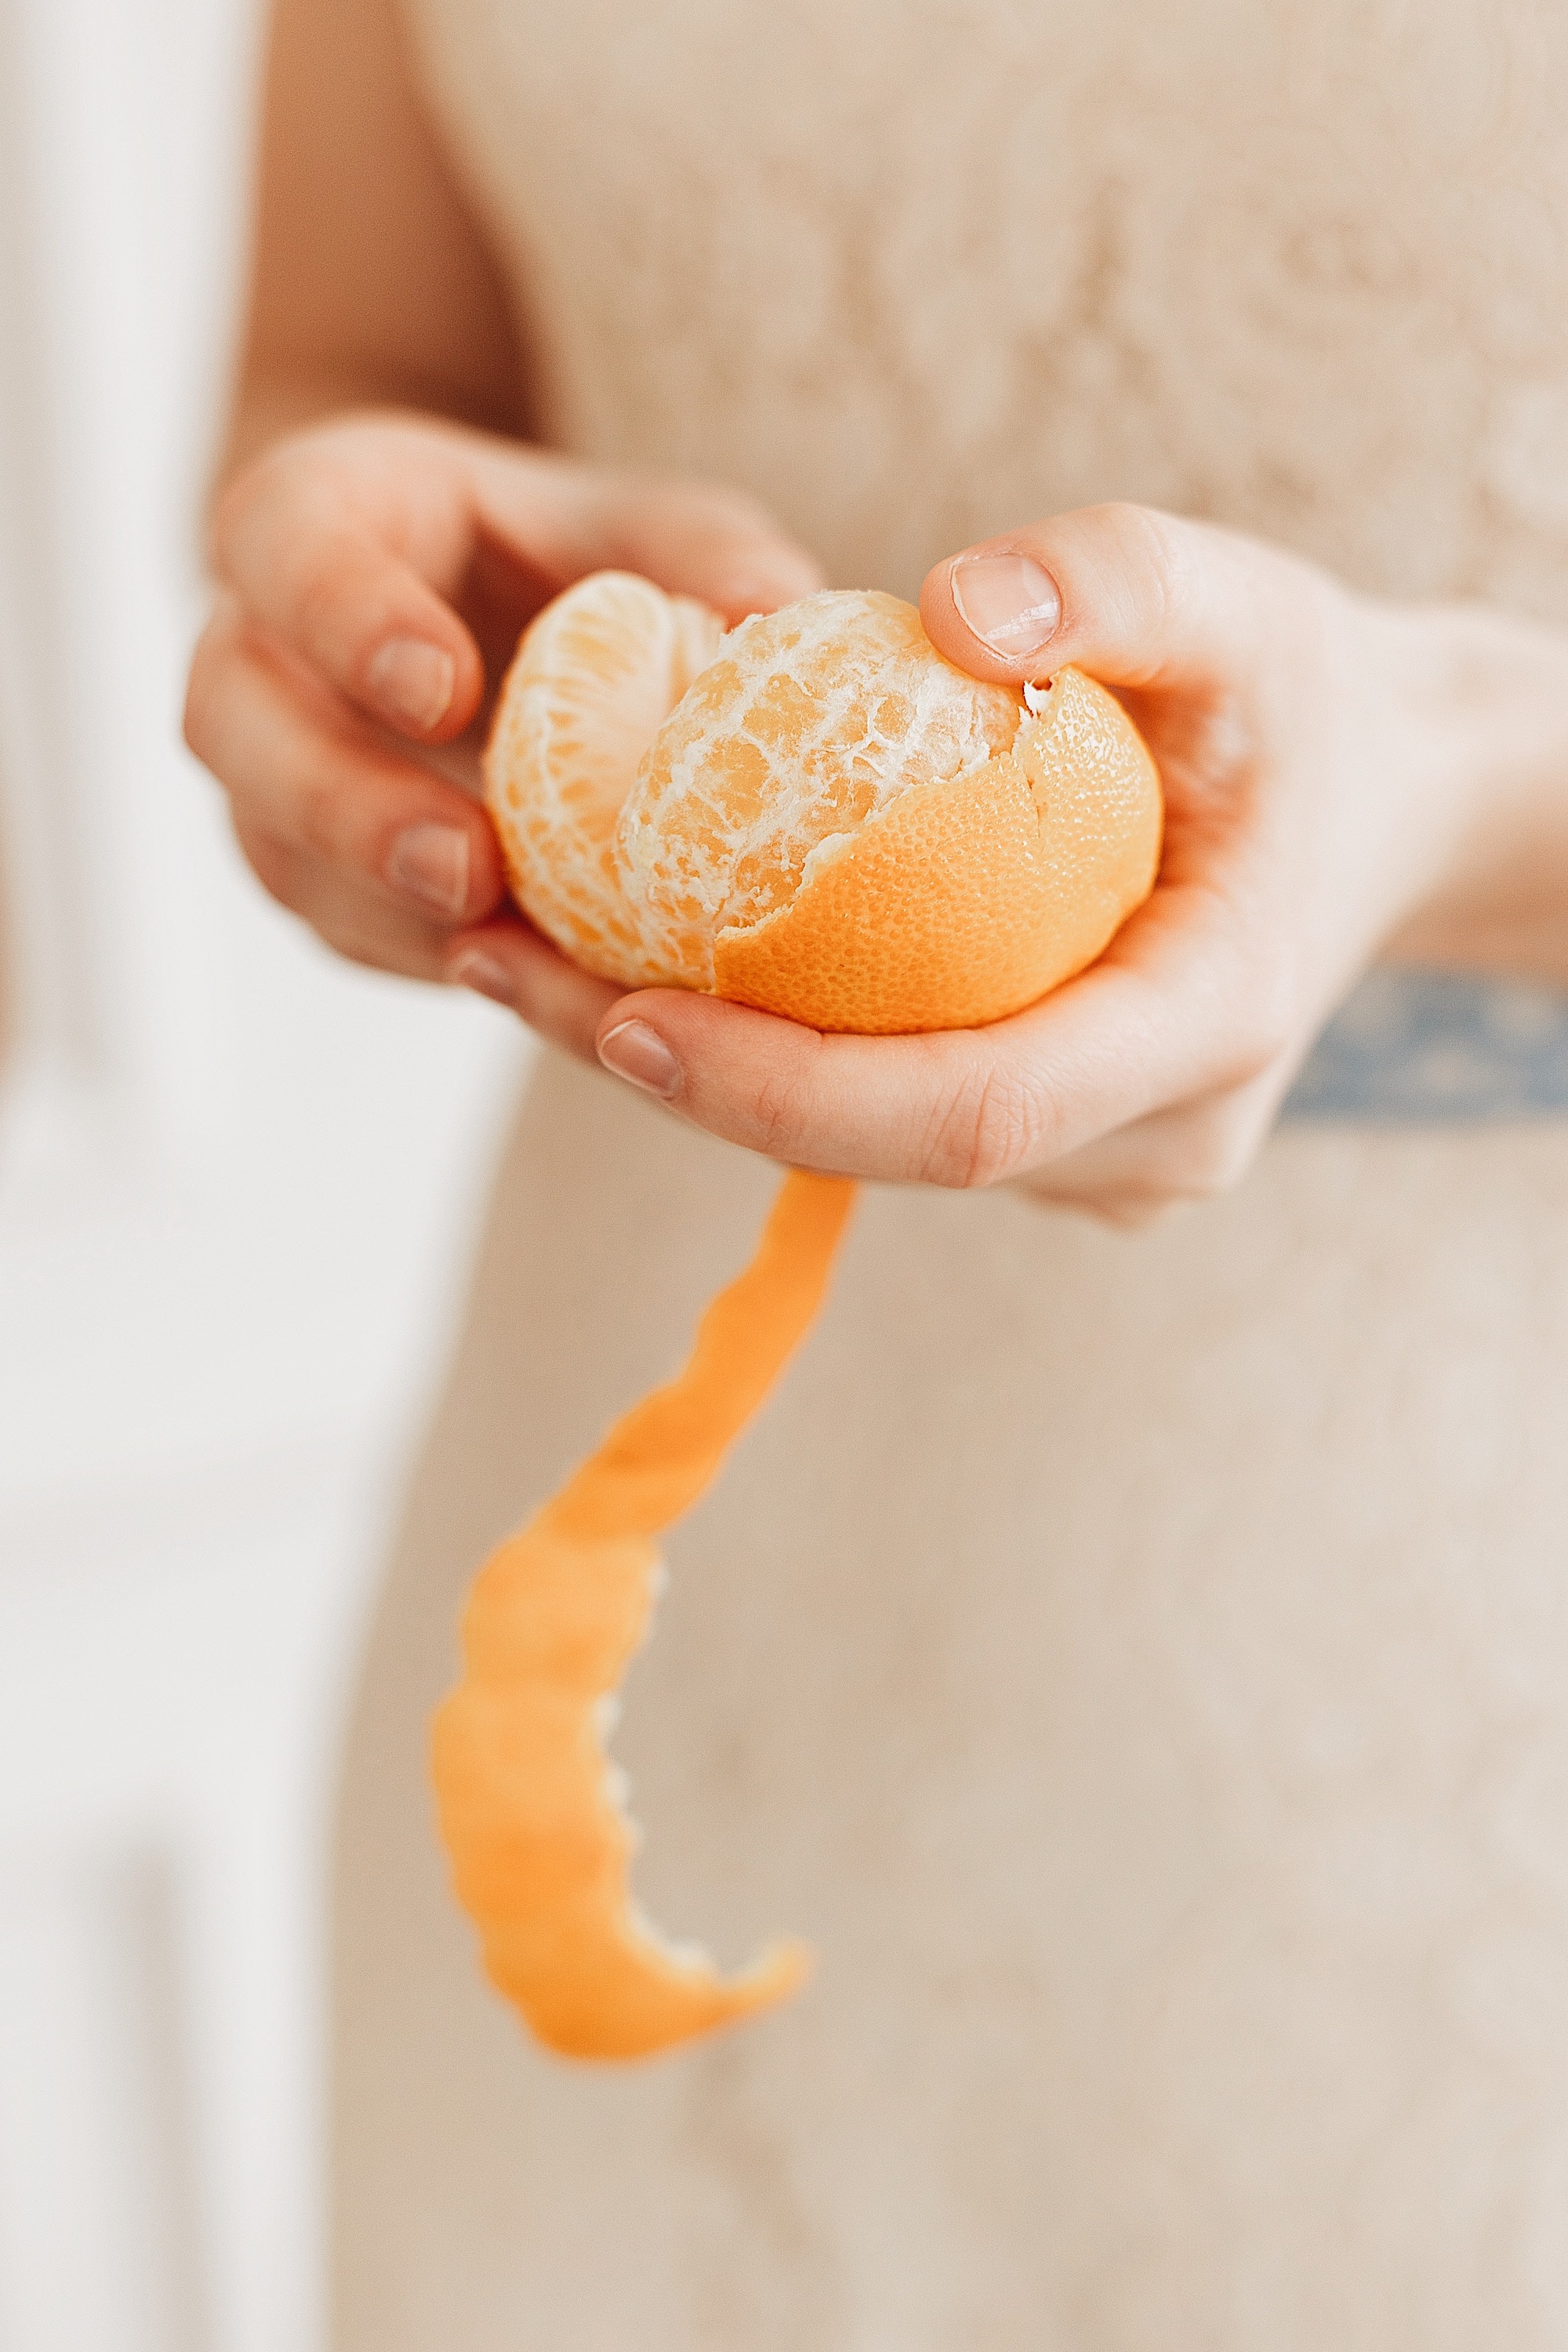
woman, hand, orange, finger, gesture, ball, nail, tangelo, thumb, human leg, knee, elbow, thigh, baby products, wrist, seafood, peel, fashion accessory, peach, petal, foot, sweetness, stuffed toy, macro photography, fruit, still life photography, mandarin orange, fish, finger food